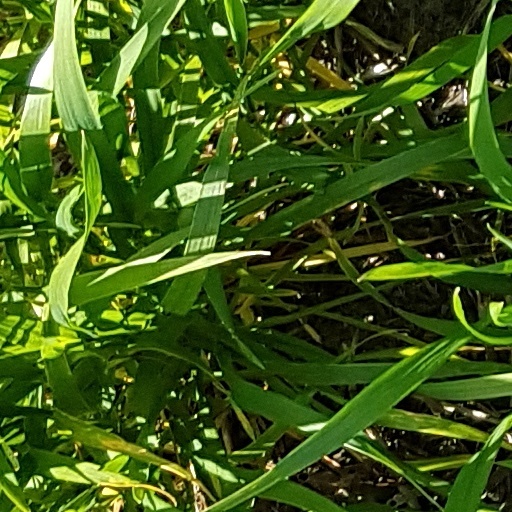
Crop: wheat